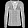
Label: Pullover